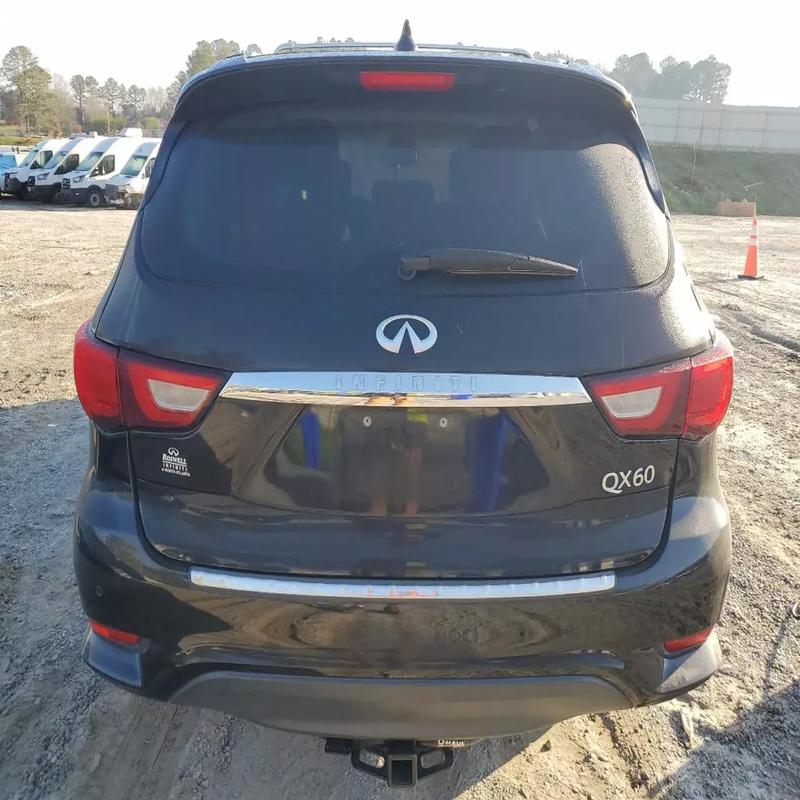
Aucun dommage détecté.
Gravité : aucun